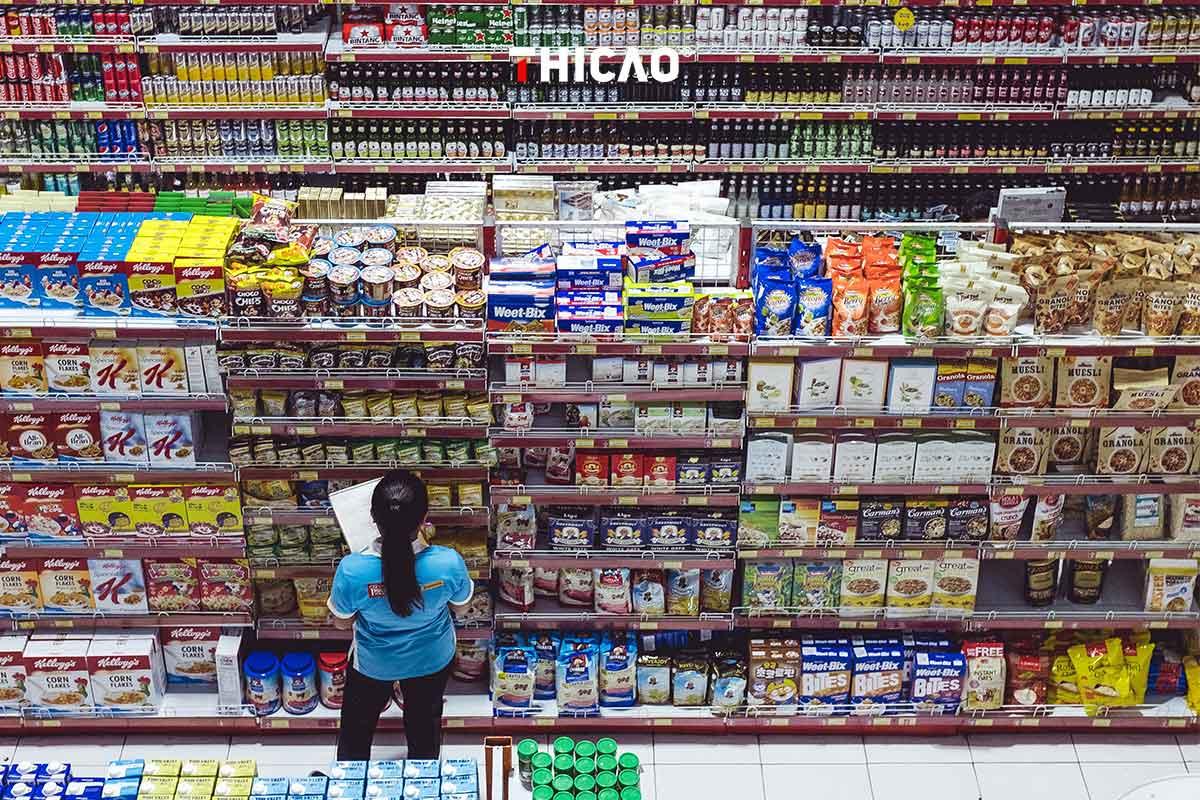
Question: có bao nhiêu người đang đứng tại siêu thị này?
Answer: có một người đang đứng tại siêu thị này